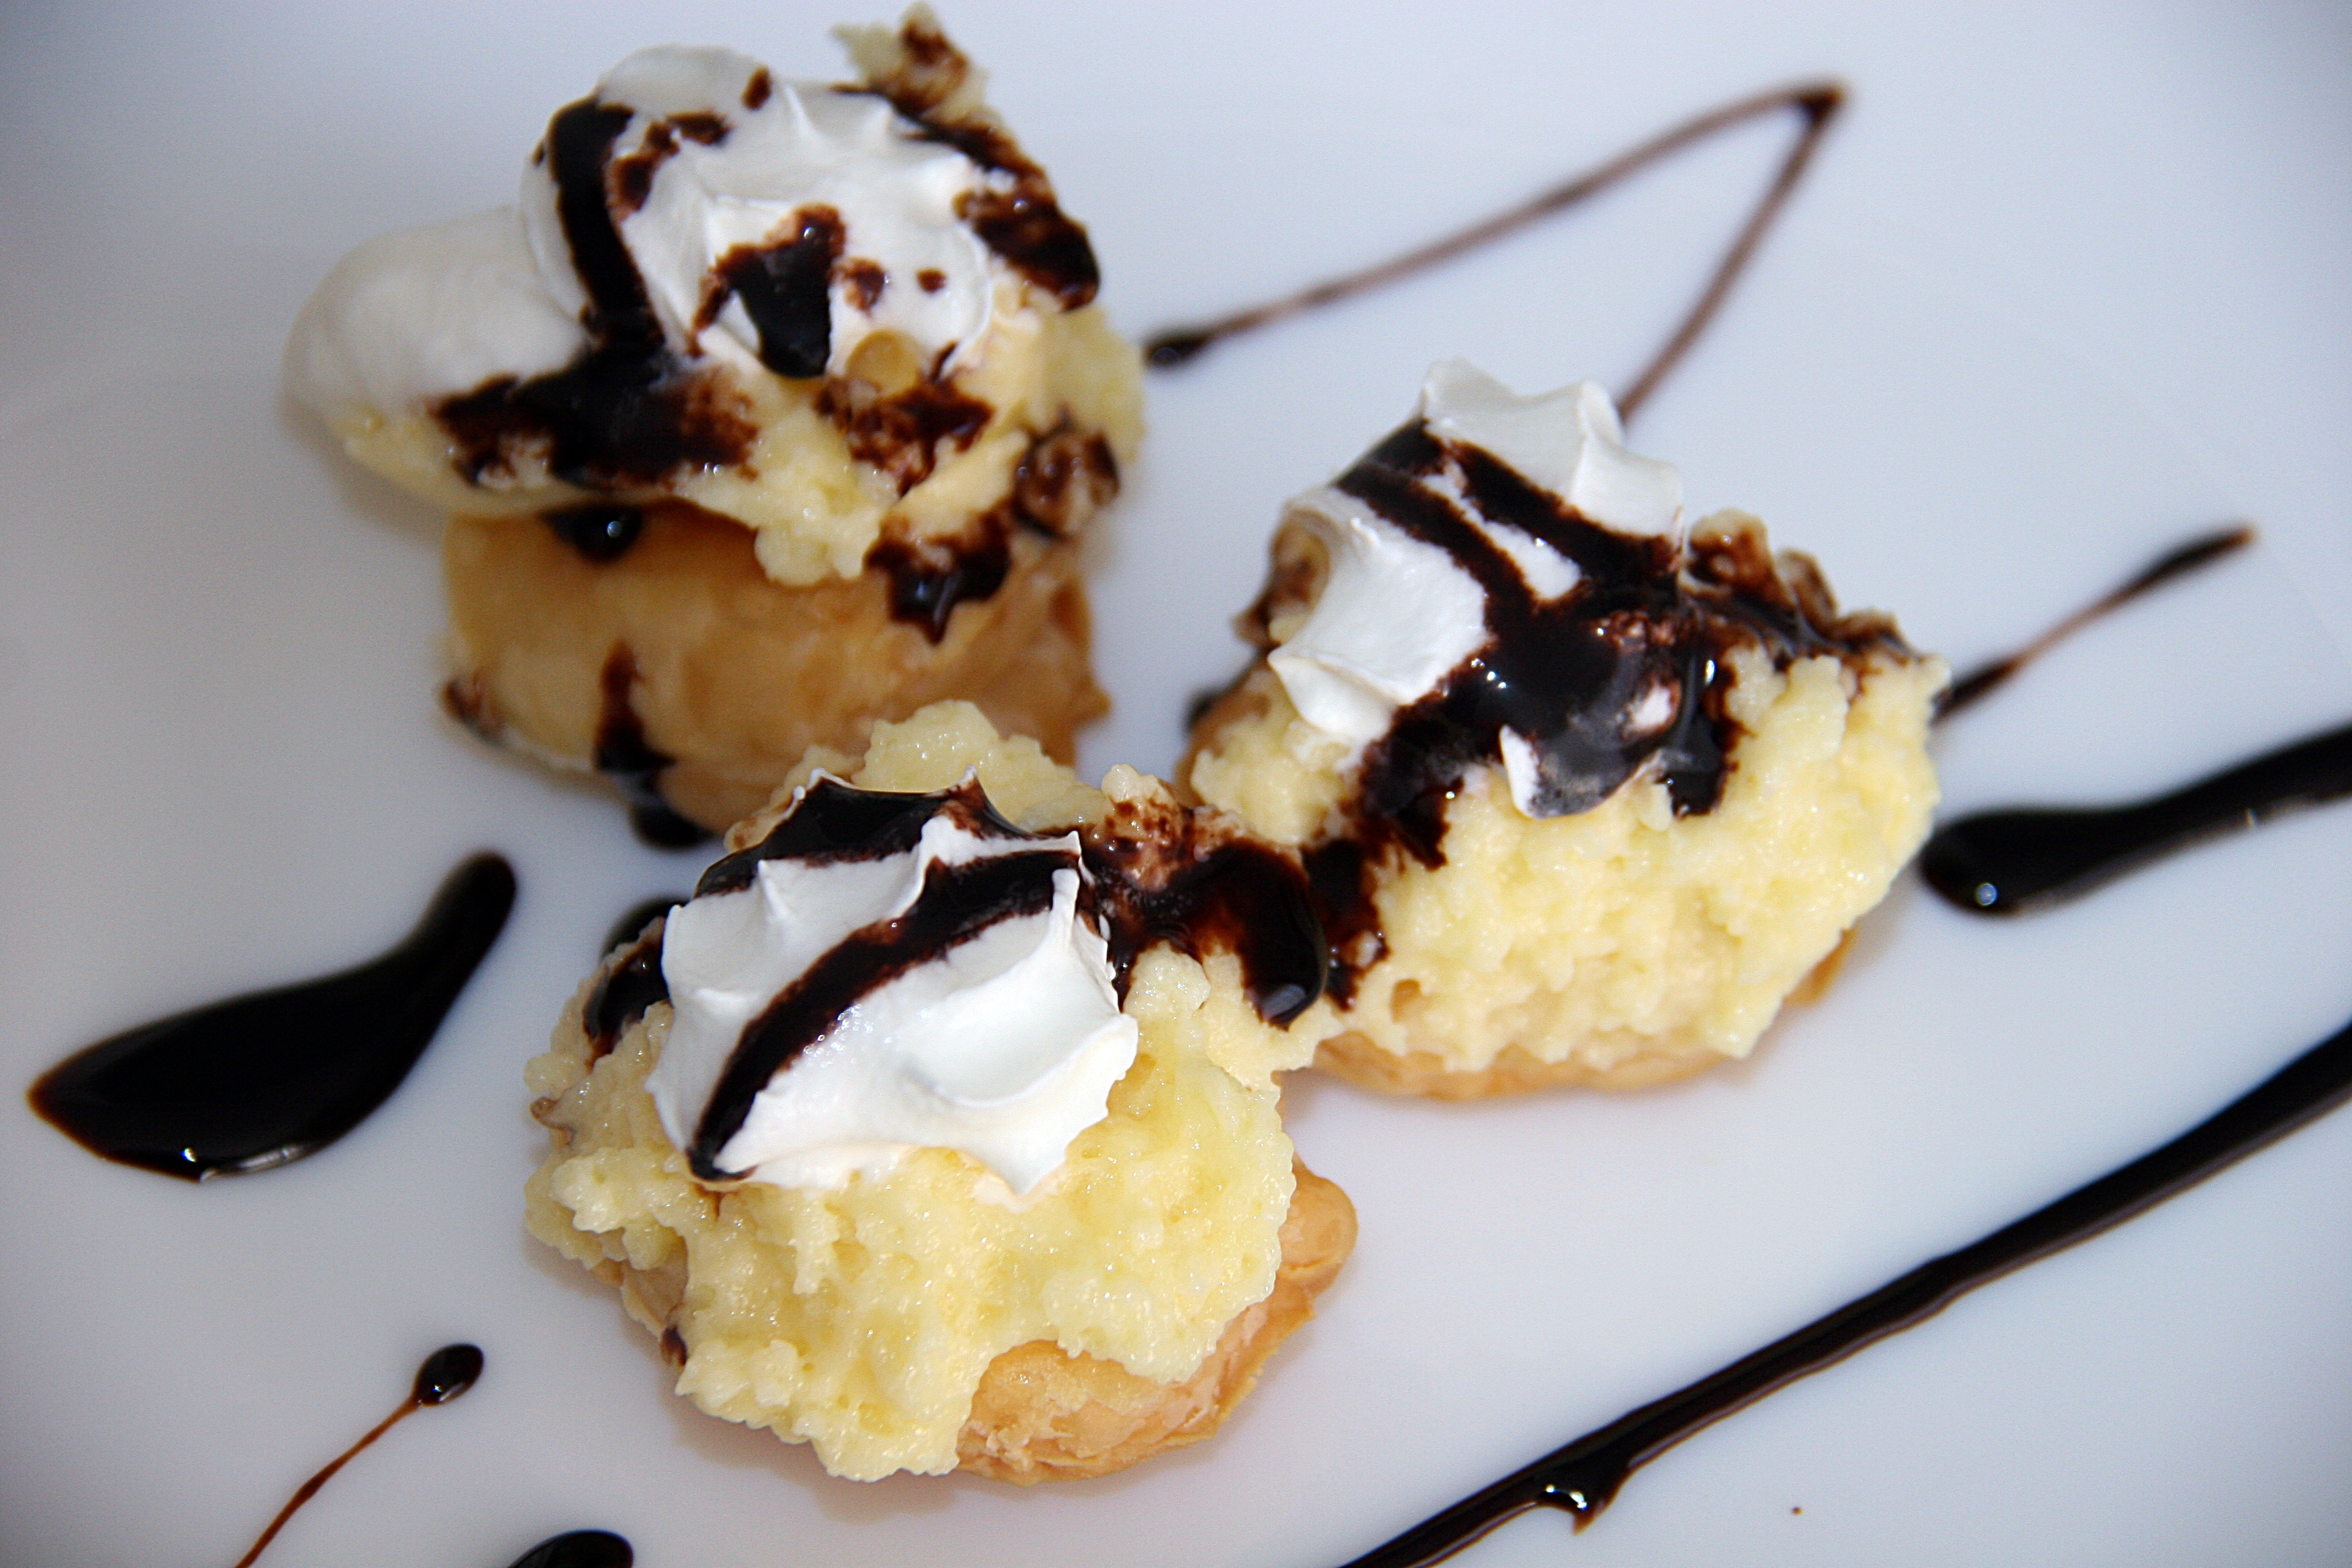
sweet, decoration, dish, meal, food, produce, breakfast, baking, cookie, ice cream, dessert, cuisine, cream, dairy product, pastry, coconut, desserts, delight, baked goods, flavor, cookie dough, sweet space, snack food, cookies and crackers, profiterole